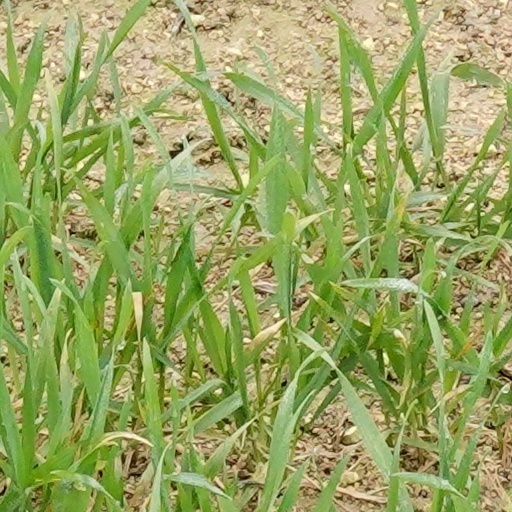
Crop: wheat